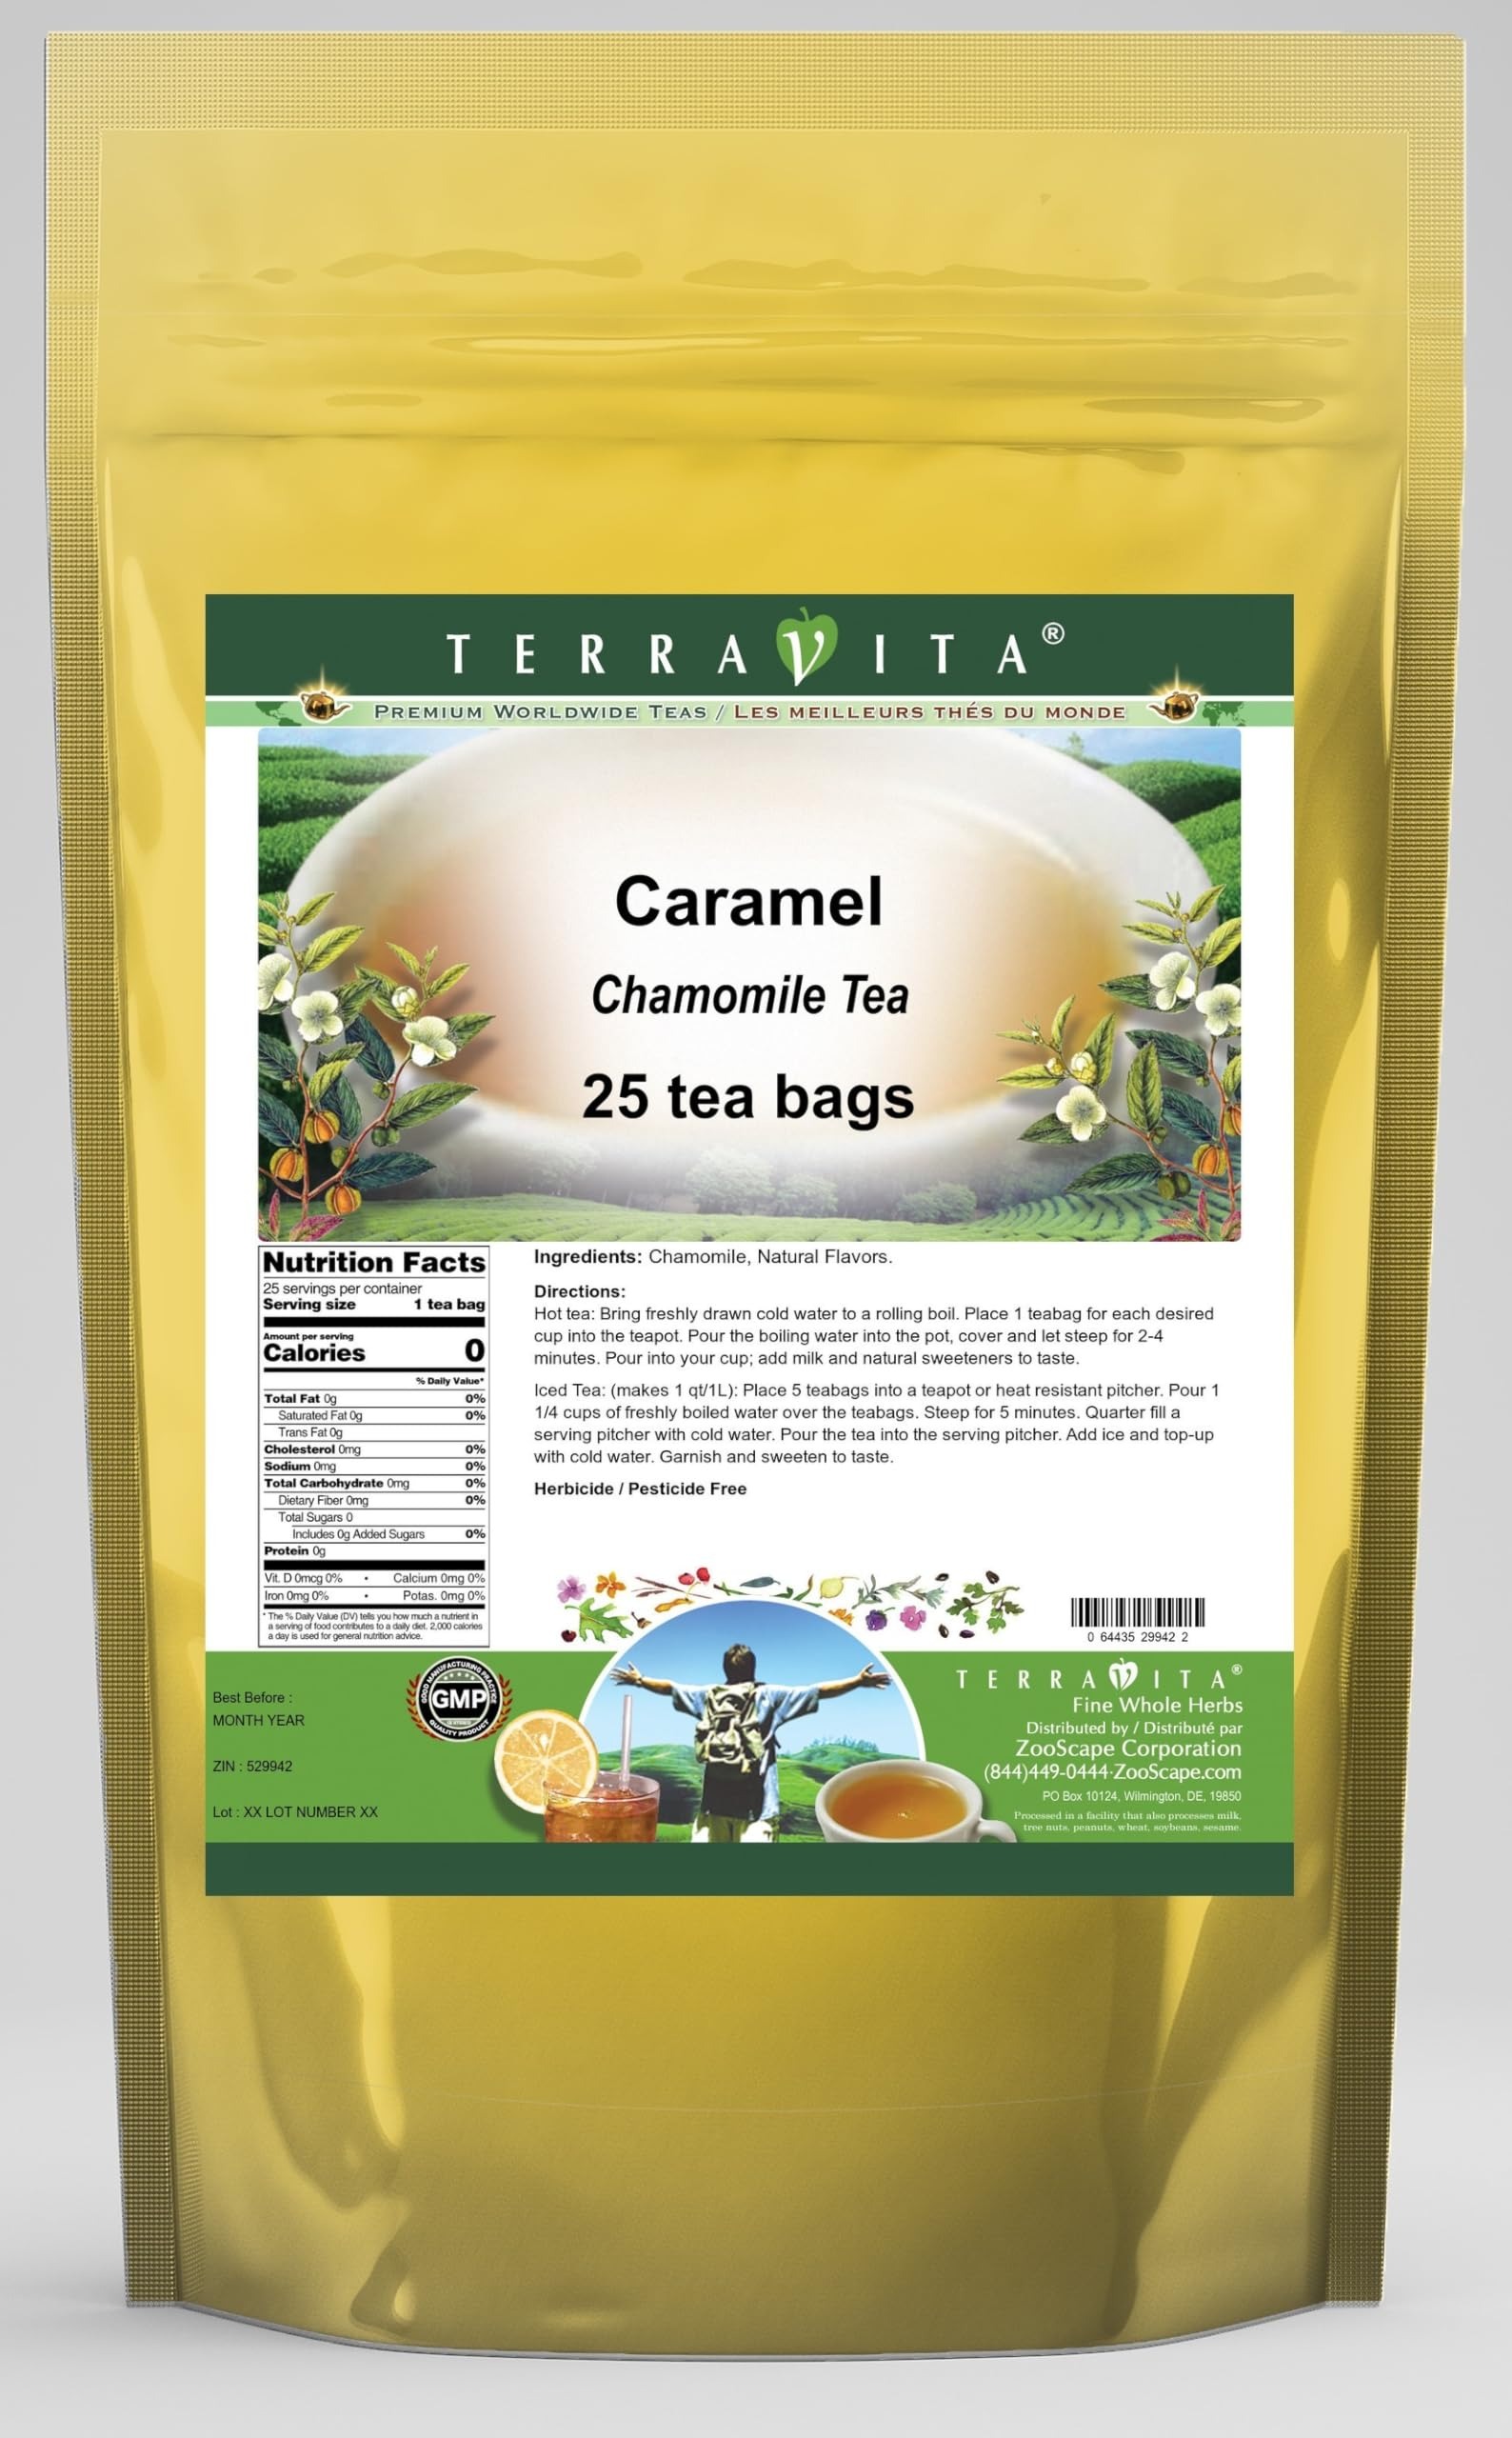
Item Name: Caramel Chamomile Tea (25 tea bags, ZIN: 529942) - 3 Pack
Bullet Point 1: Our Caramel Chamomile Tea is a delicious flavored Chamomile tea you will enjoy anytime! - Ingredients: Chamomile tea and natural caramel flavor.
Bullet Point 2: No fillers.
Bullet Point 3: Manufacturer: TerraVita
Bullet Point 4: Size: 25 tea bags
Bullet Point 5: Chamomile Tea Bags - Packed in a convenient upright pouch!
Product Description: Our Caramel Chamomile Tea is a delicious flavored Chamomile tea you will enjoy anytime! - Ingredients: Chamomile tea and natural caramel flavor. - Hot tea brewing method: Bring freshly drawn cold water to a rolling boil. Place 1 teabag for each desired cup into the teapot. Pour the boiling water into the pot, cover and let steep for 2-4 minutes. Pour into your cup; add milk and natural sweeteners to taste. - Iced tea brewing method: (to make 1 liter/quart): Place 5 teabags into a teapot or heat resistant pitcher. Pour 1 1/4 cups of freshly boiled water over the teabags. Steep for 5 minutes. Quarter fill a serving pitcher with cold water. Pour the tea into the serving pitcher. Add ice and top-up with cold water. Garnish and sweeten to taste. - TerraVita is an exclusive line of premium-quality, natural source products that use only the finest, purest and most potent ingredients found around the world. TerraVita is hallmarked by the highest possible standards of purity, potency, stability and freshness. All of our products are prepared with the highest elements of quality control, from raw materials through the entire manufacturing process, up to and including the moment that the bottles or bags are sealed for freshness and shipped out to you. Our highest possible standards are certified by independent laboratories and backed by our personal guarantee. - TerraVita exists to meet and ensure your family's health and wellness without the harmful effects of chemicals and health products. We strive to make all of our products affordable and reliable and are constantly searching the market to maintain our affordability and to look for new ways to serve you and the ones you love. TerraVita has become a trusted household name for many families and can bring you and yours the very
Value: 75.0
Unit: Count

Price: 18.55